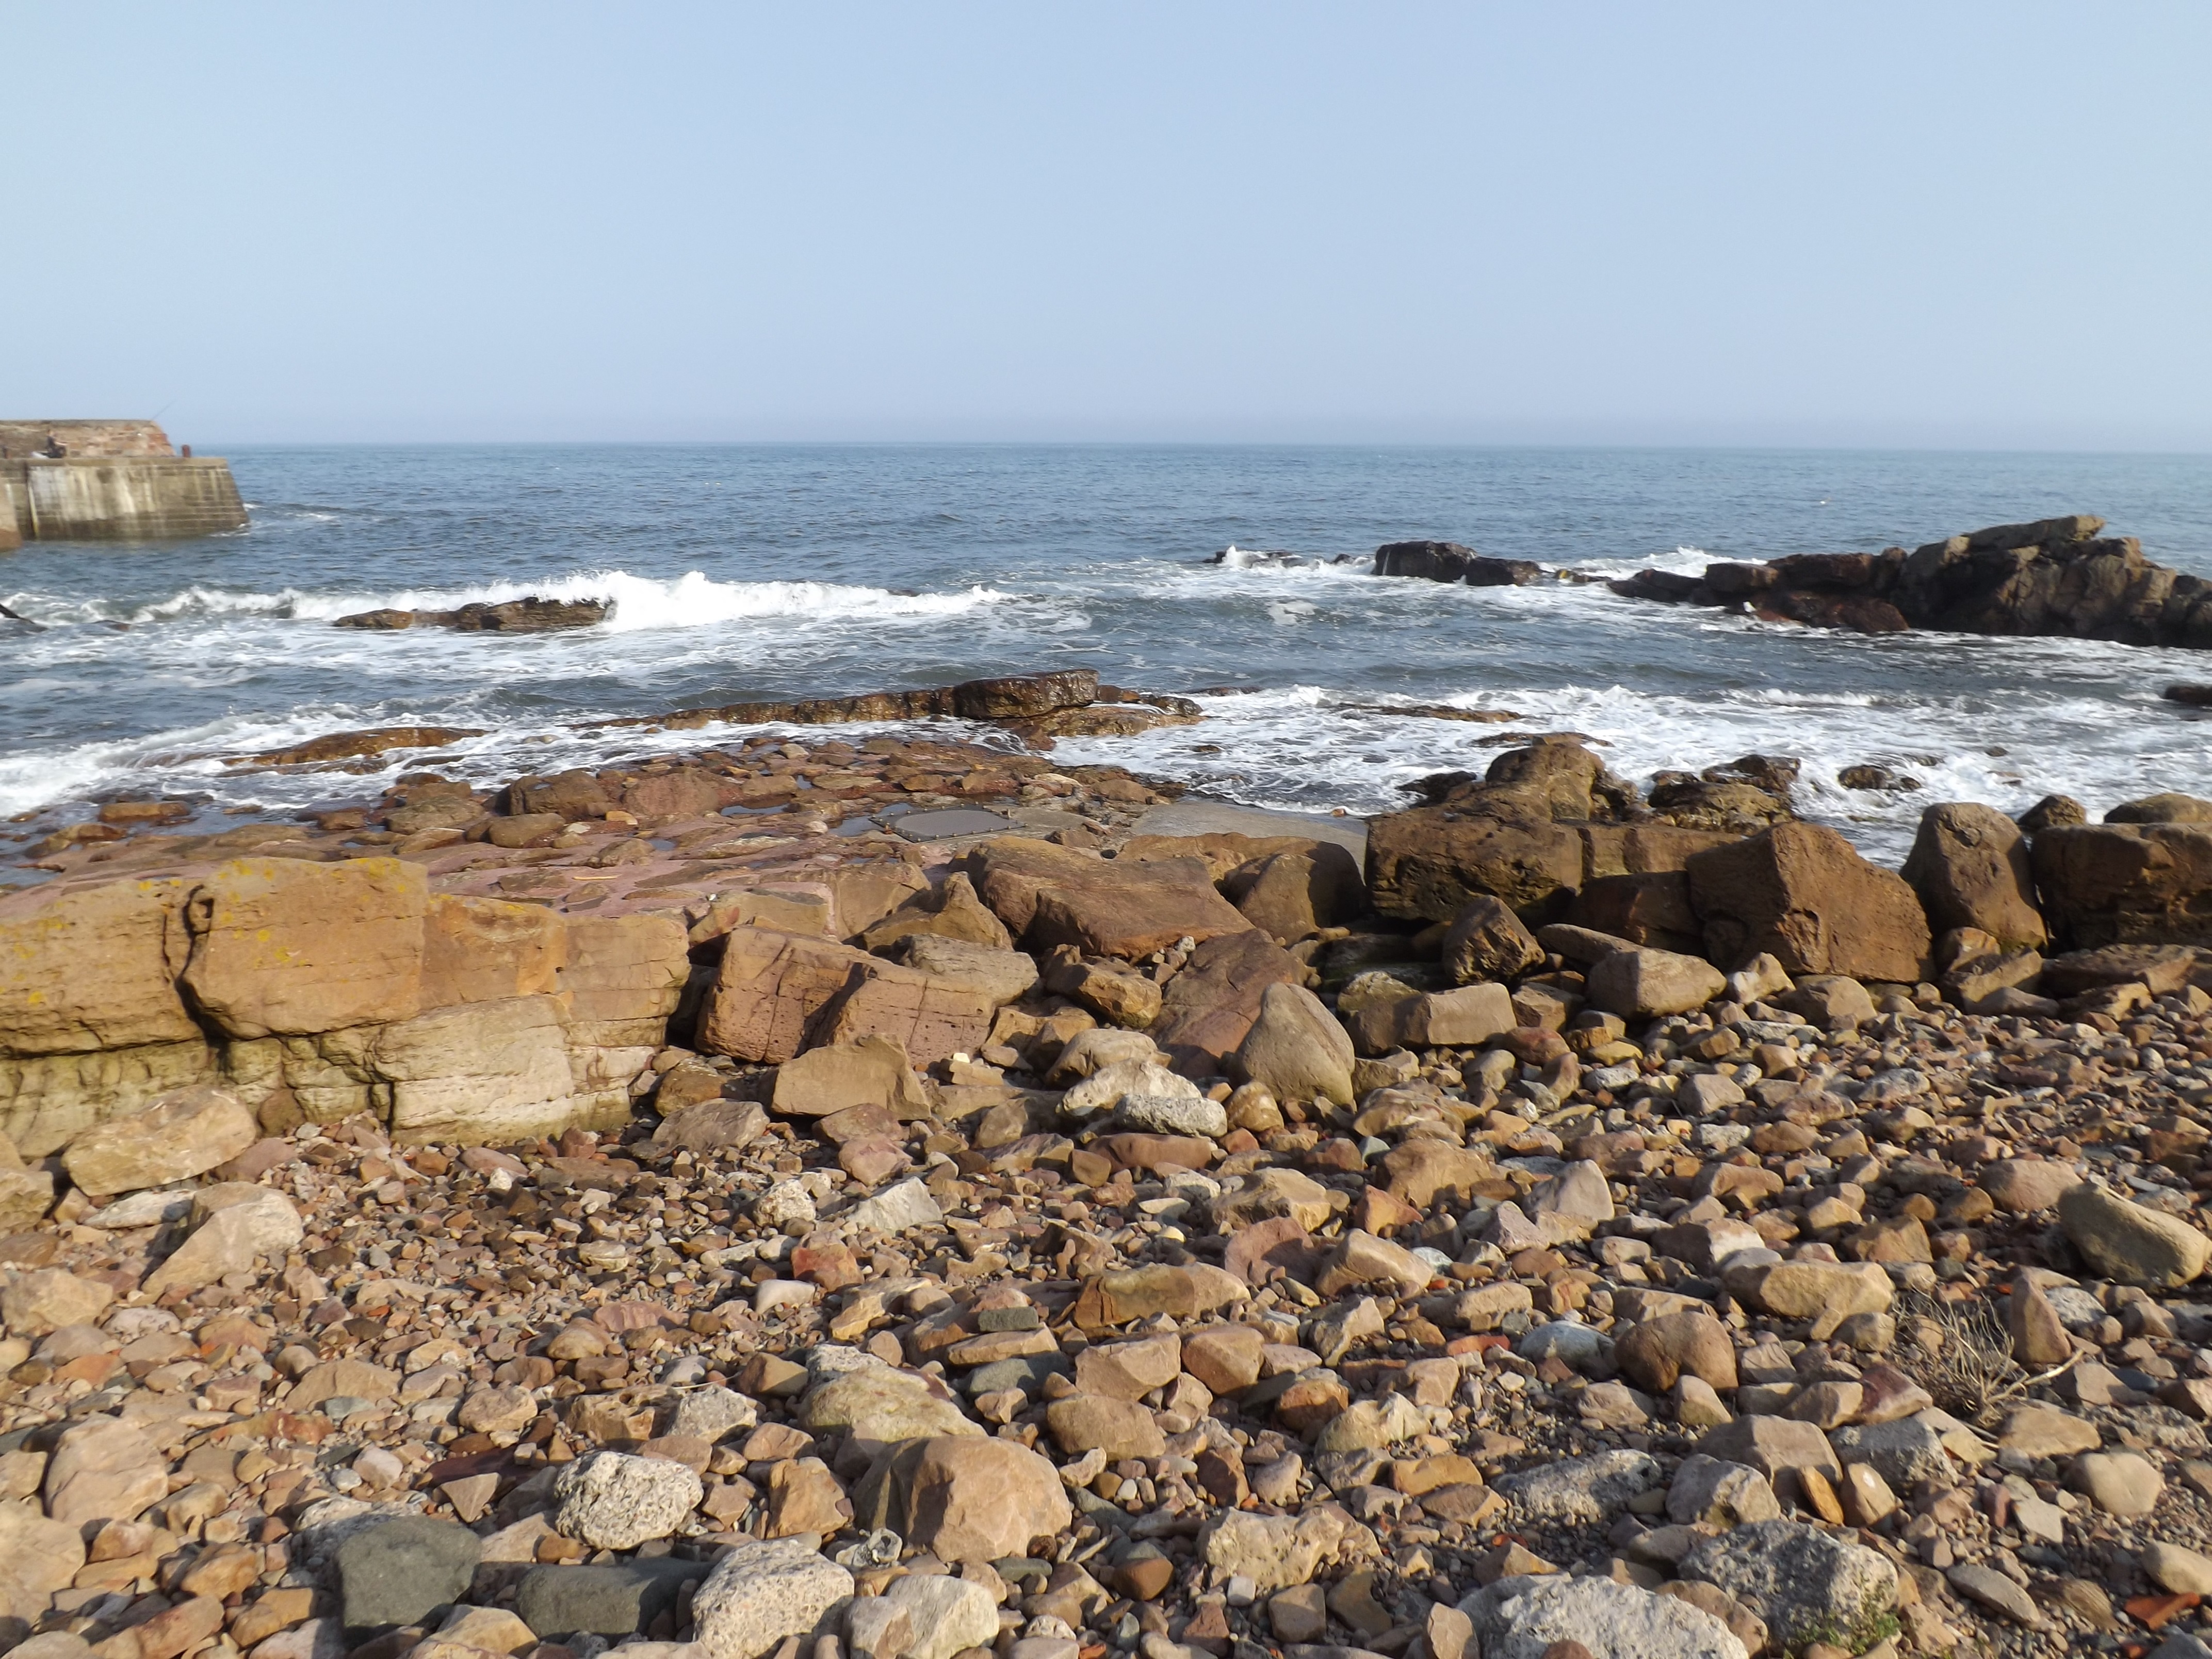
beach, sea, coast, sand, rock, ocean, shore, wave, cliff, cove, bay, terrain, material, body of water, geology, scotland, breakwater, fife, cape, wind wave